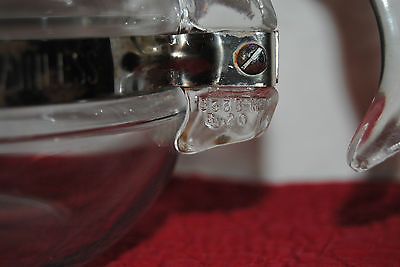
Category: kettle